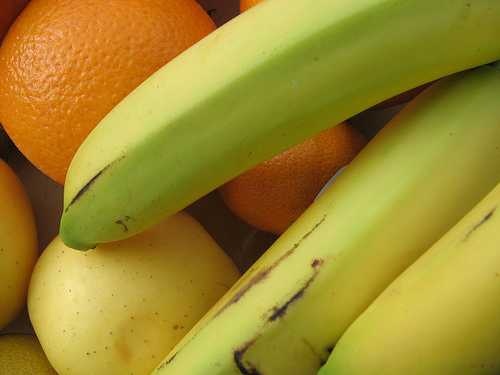
Label: Orange